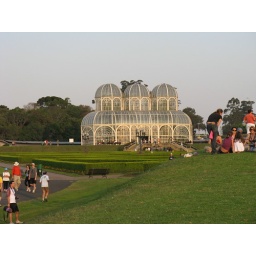
Curitiba, Botanical Garden - A view of the glass house in the garden